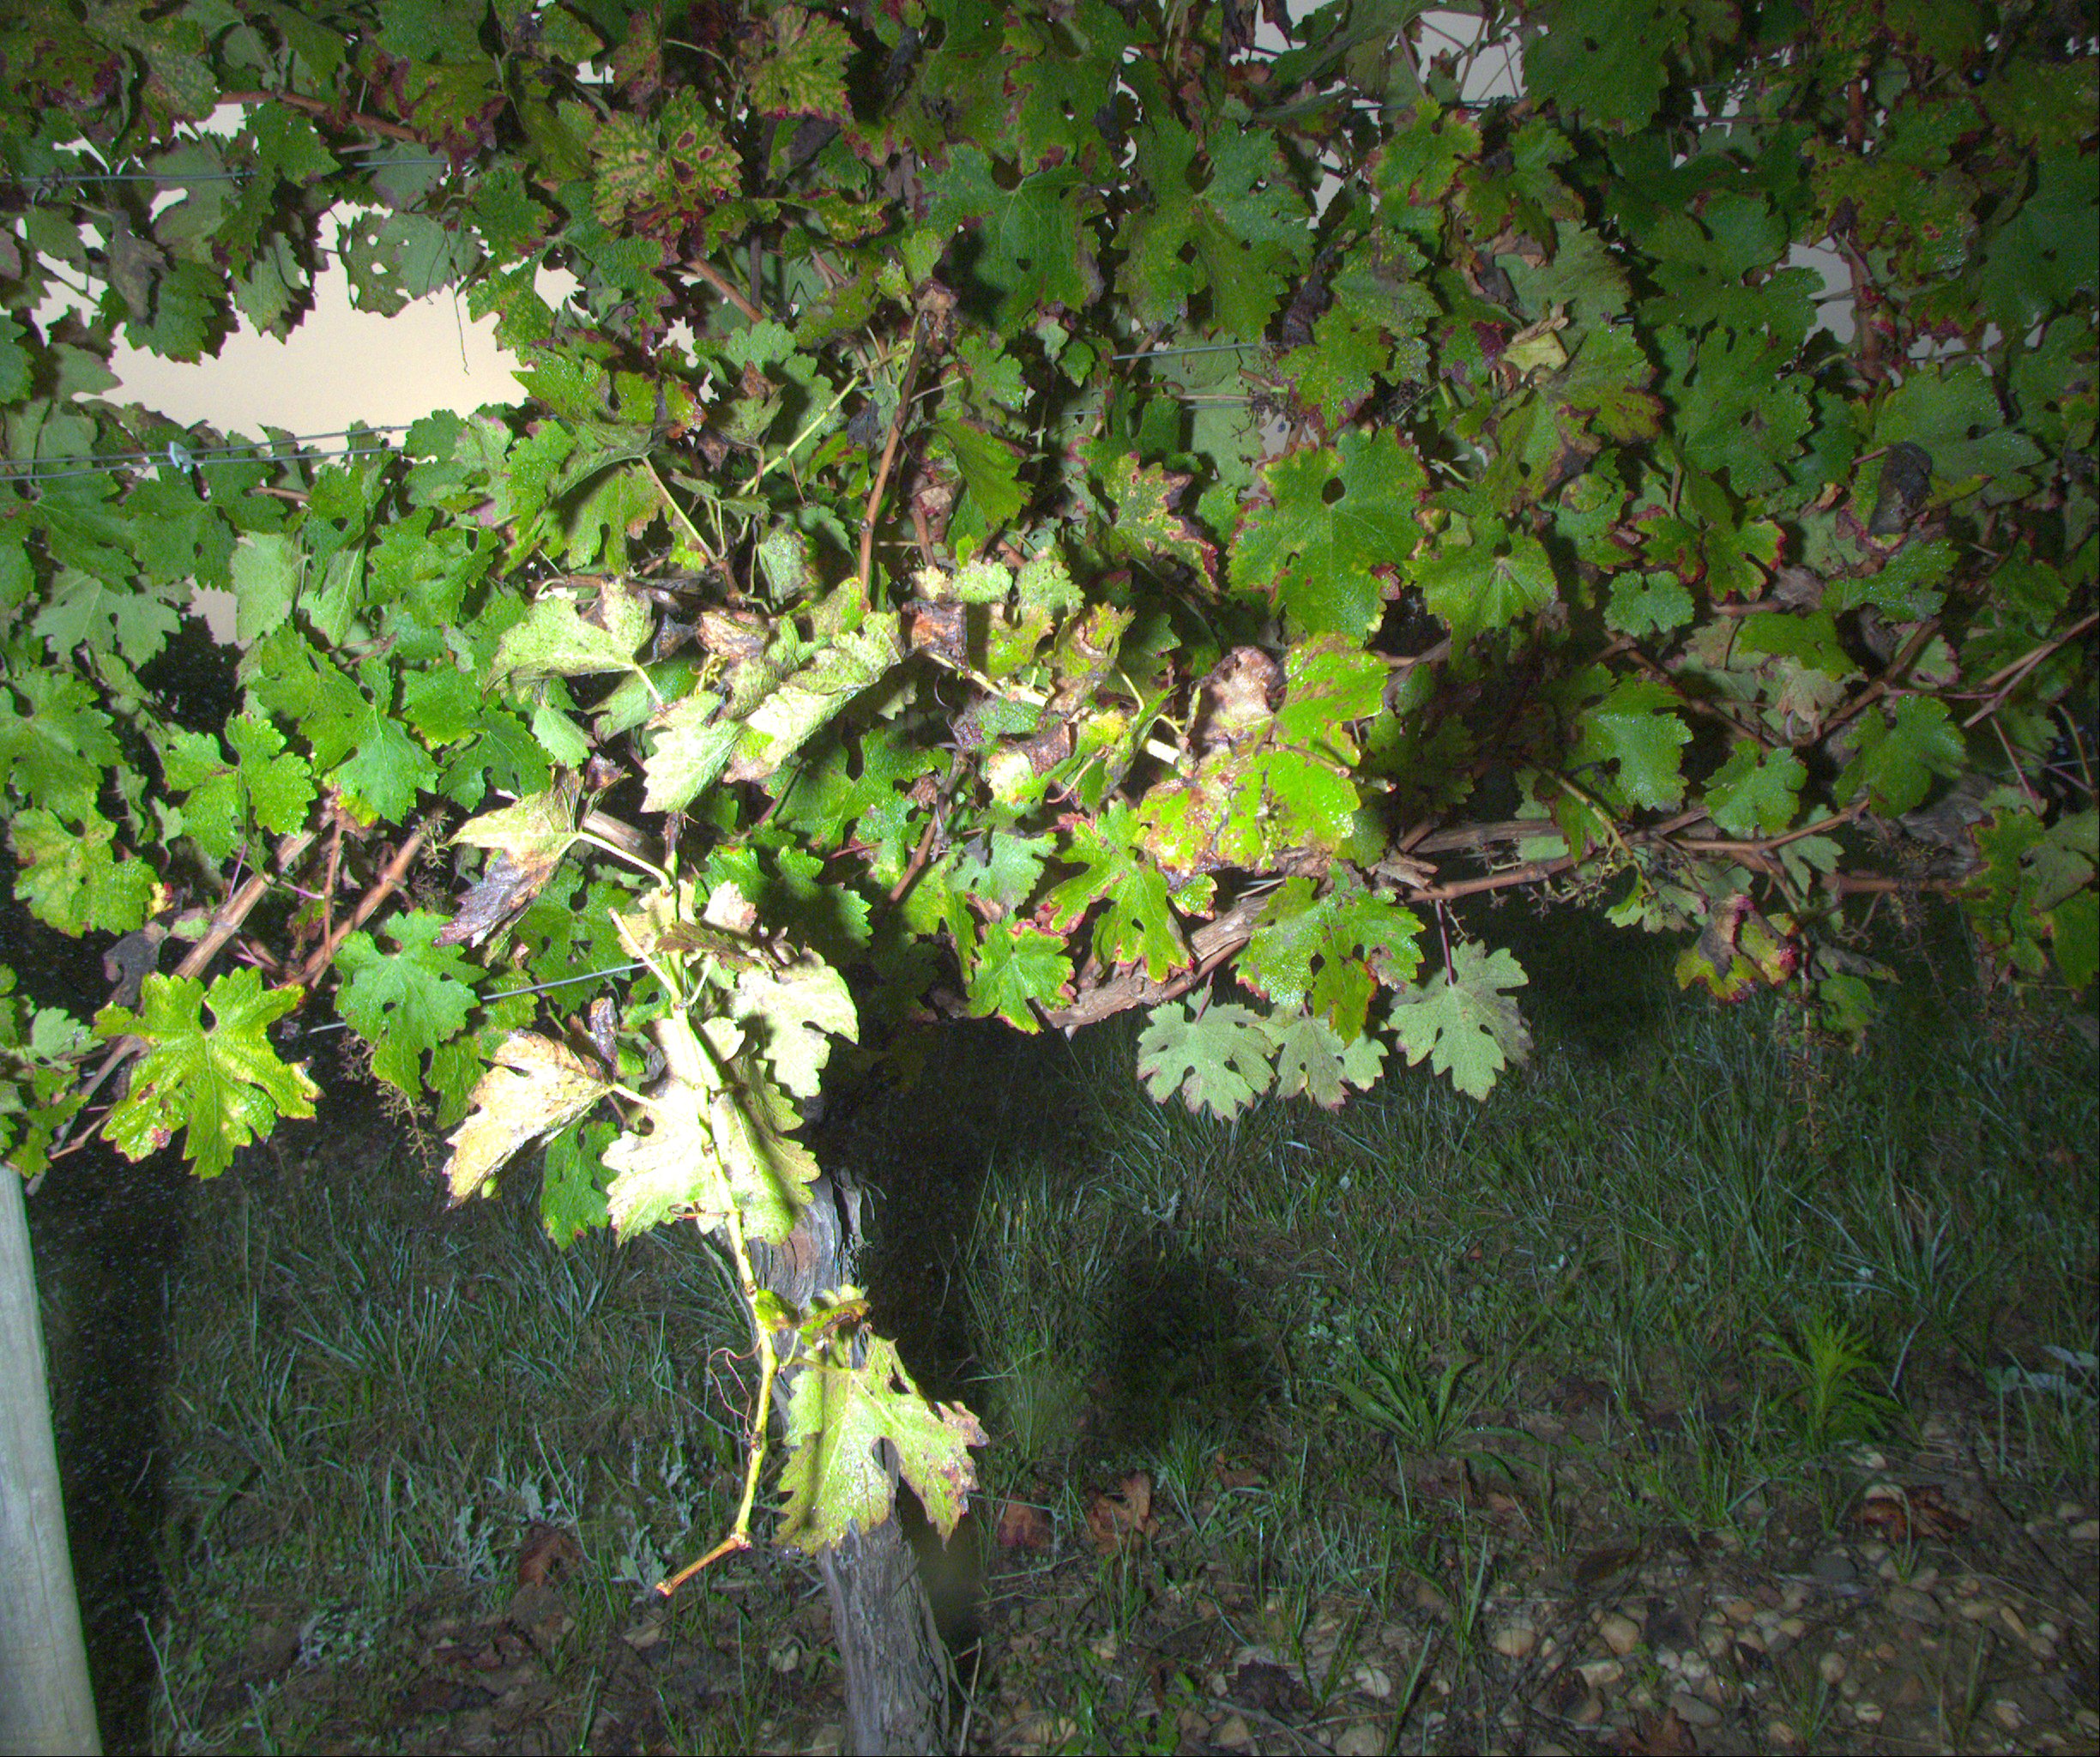
Grape variety: cabernet-sauvignon
Disease: esca